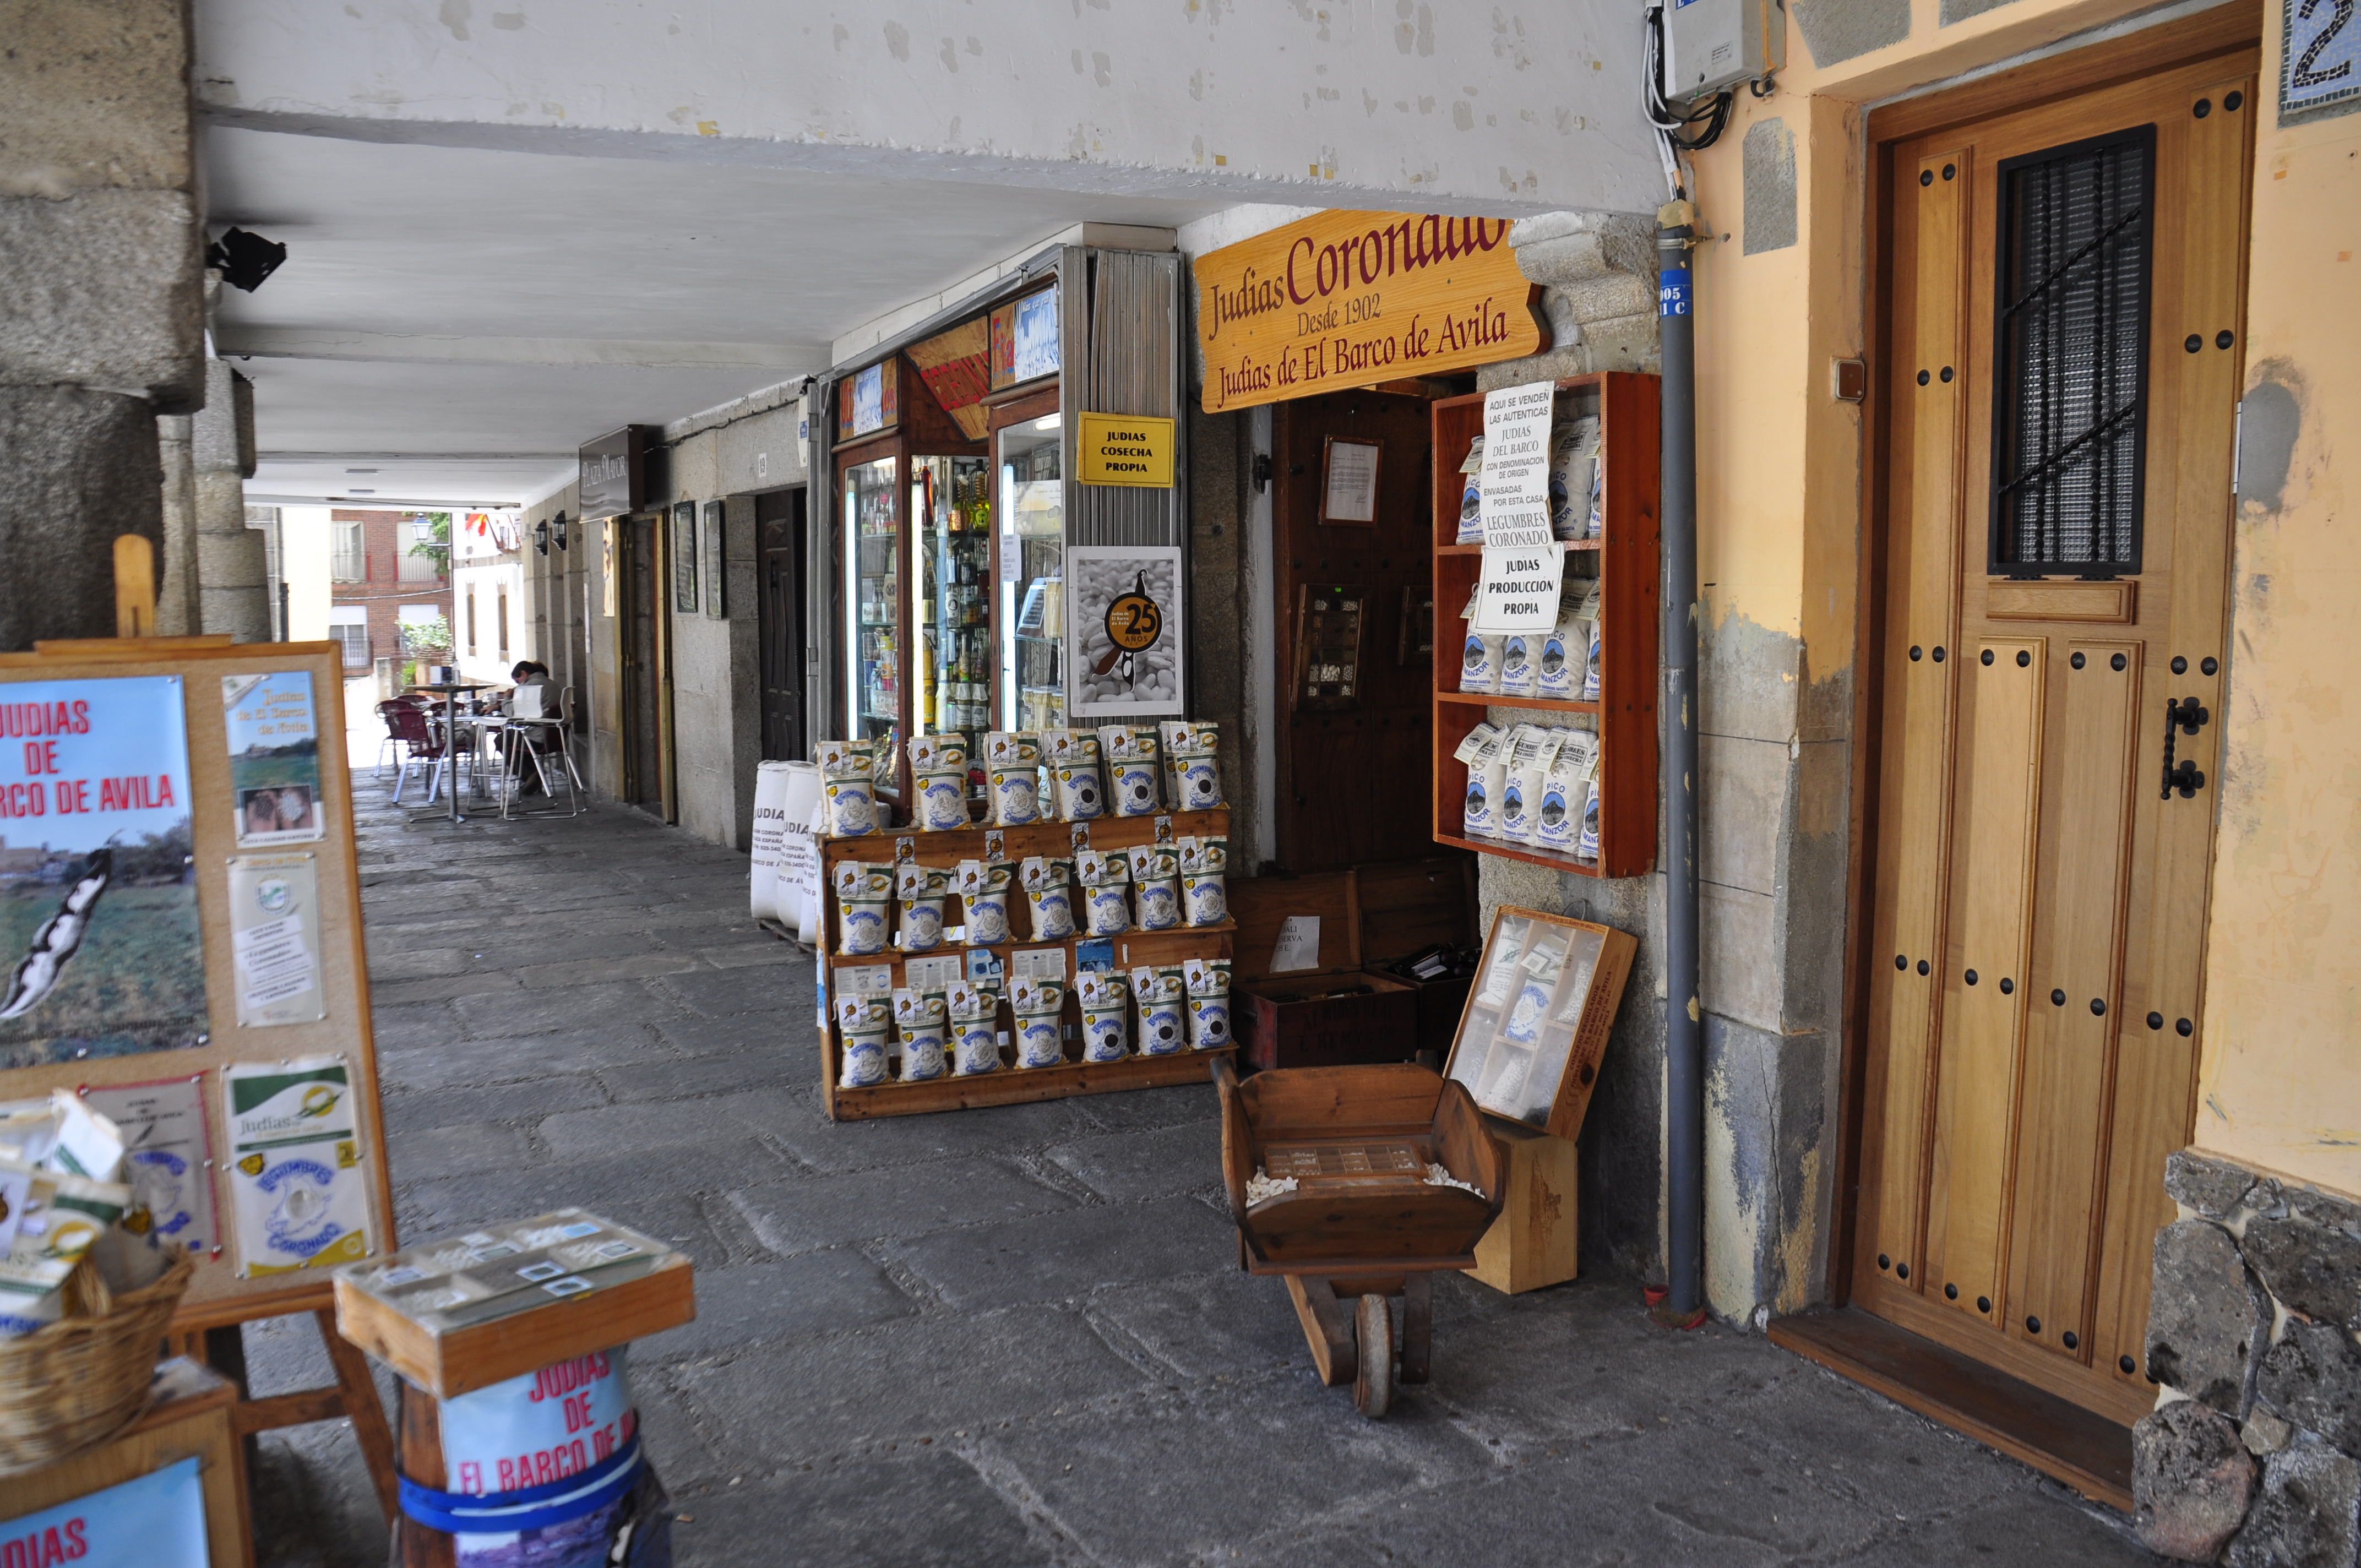
spain, de, stall, barco, y, castilla, leon, avila